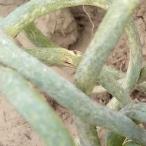
Crop: Onion
Condition: virosis-d